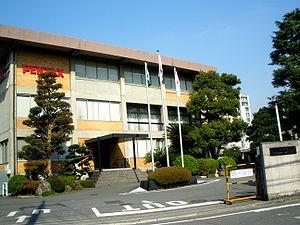
Pentax est un fabricant japonais d'appareils photographiques — historiquement argentiques puis numériques —, d'objectifs, d'appareillages optiques ainsi que de produits adaptés à la vidéosurveillance et la vision industrielle.